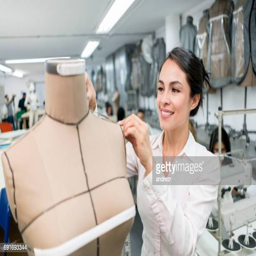
fashion designer taking measurements on a mannequin